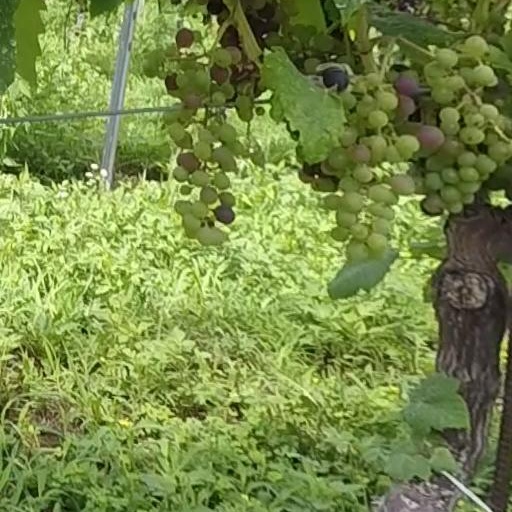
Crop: grape